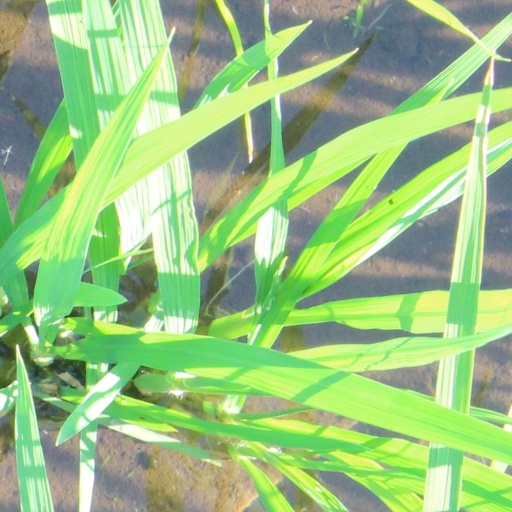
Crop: rice